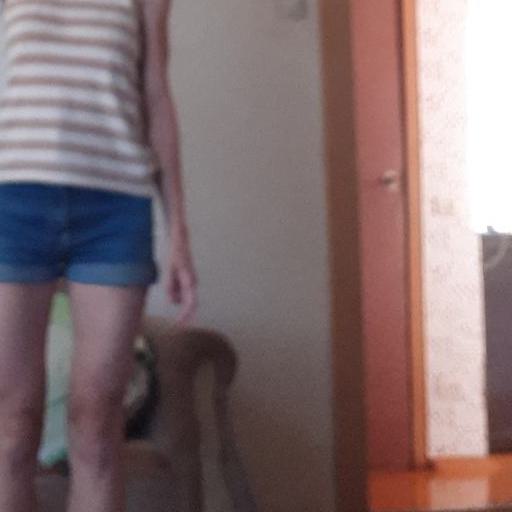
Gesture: no_gesture